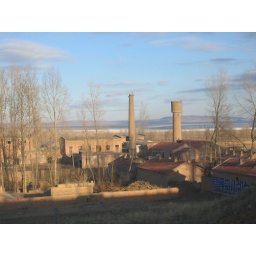
Town name in painted blue Mandarin / exterior wall